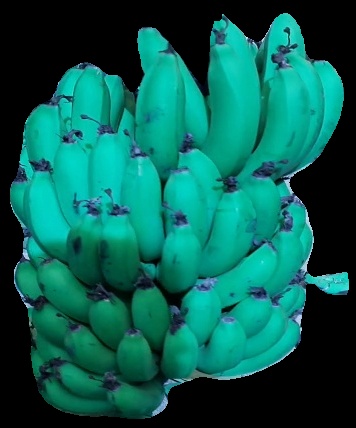
Variety: pachbale
Grade: grade2